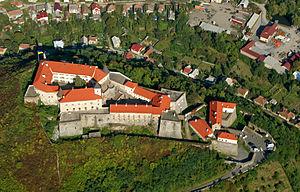
Moukatchevo est une ville de l'oblast de Transcarpatie, en Ukraine, et le centre administratif du raïon de Moukatcheve. Sa population s'élevait à 86 339 habitants en 2016.